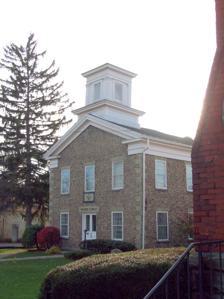
Building: Warsaw Academy
Country: United States of America
Year built: 1846
United States historic place Warsaw Academy U.S. National Register of Historic Places New York State Register of Historic Places Warsaw Academy, October 2009 Show map of New York Show map of the United States Location 73 S. Main St., Warsaw, New York Coordinates 42°44′19″N 78°7′58″W / 42.73861°N 78.13278°W / 42.73861; -78.13278 Area 0.5 acres (0.20 ha) Built 1846 Architect Chester Hurd Architectural style Greek Revival NRHP reference No. 80002799 NYSRHP No. 12141.000007 Significant dates Added to NRHP January 3, 1980 Designated NYSRHP June 23, 1980 Warsaw Academy is a historic school in Warsaw , Wyoming County, New York .  It is a two-story cobblestone structure measuring 35 feet by 57 feet in the Greek Revival style.  Built as a school in 1846, the building has housed a Masonic temple since 1907.  A two-story brick wing was added in 1854 and a one-story stucco wing was added in 1928. It was listed on the National Register of Historic Places in 1980. References